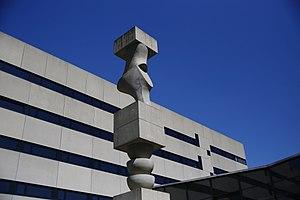
Emil Ruder, typographe, enseignant et graphiste suisse. Enseignant de typographie dès 1942 à l'école de design de Bâle, il contribue avec Armin Hofmann à l'établissement d'un style graphique connu comme le style suisse, qui connaît dans les années 1950 et 1960 un fort rayonnement international.
L'école de design de Bâle est une école professionnelle d'arts graphiques située à Bâle. Faisant partie dès 1887 de l'Allgemeine Gewerbeschule, cet enseignement de design typographique a connu une renommée internationale dès les années 1960. Des personnalités comme Emil Ruder, Armin Hofmann et Wolfgang Weingart, typographe, ont marqué son enseignement et contribué au développement du graphisme suisse.